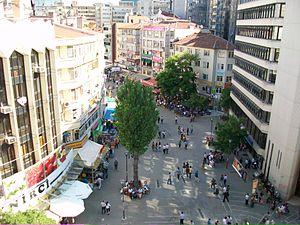
Les Sims est un jeu vidéo de simulation de vie en 3D isométrique uniquement jouable en solo, développé par le studio Maxis sous la direction de Will Wright et édité par Electronic Arts le 4 février 2000 sur PC et le 25 juillet 2000 sur Mac OS X. En 2003, il est adapté sur PlayStation 2, Xbox et GameCube, et intègre dans ces versions une perspective entièrement en trois dimensions.